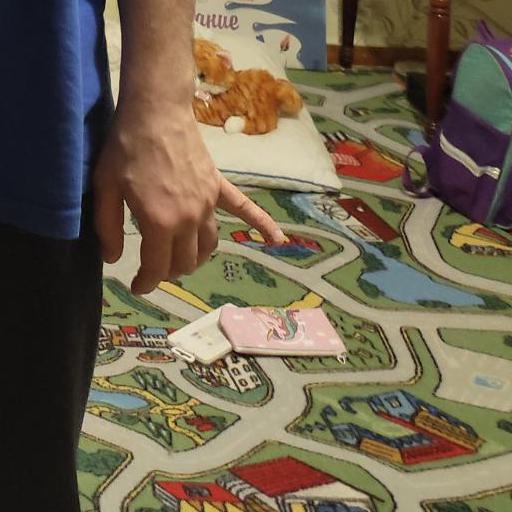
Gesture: no_gesture